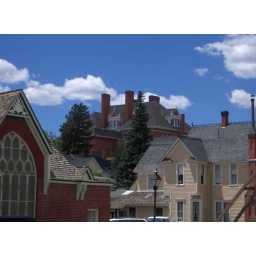
Beautiful building on a hill in downtown Leadville.